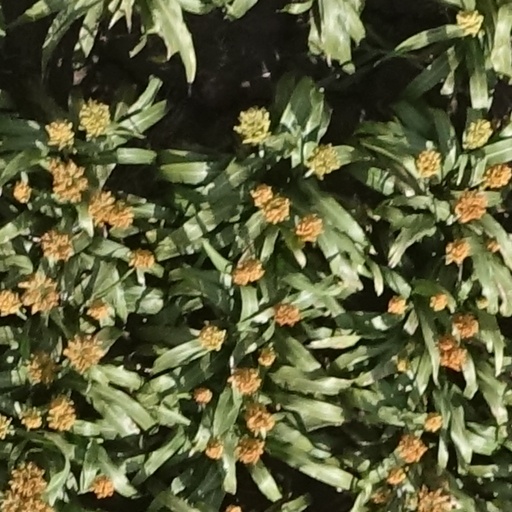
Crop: sorghum